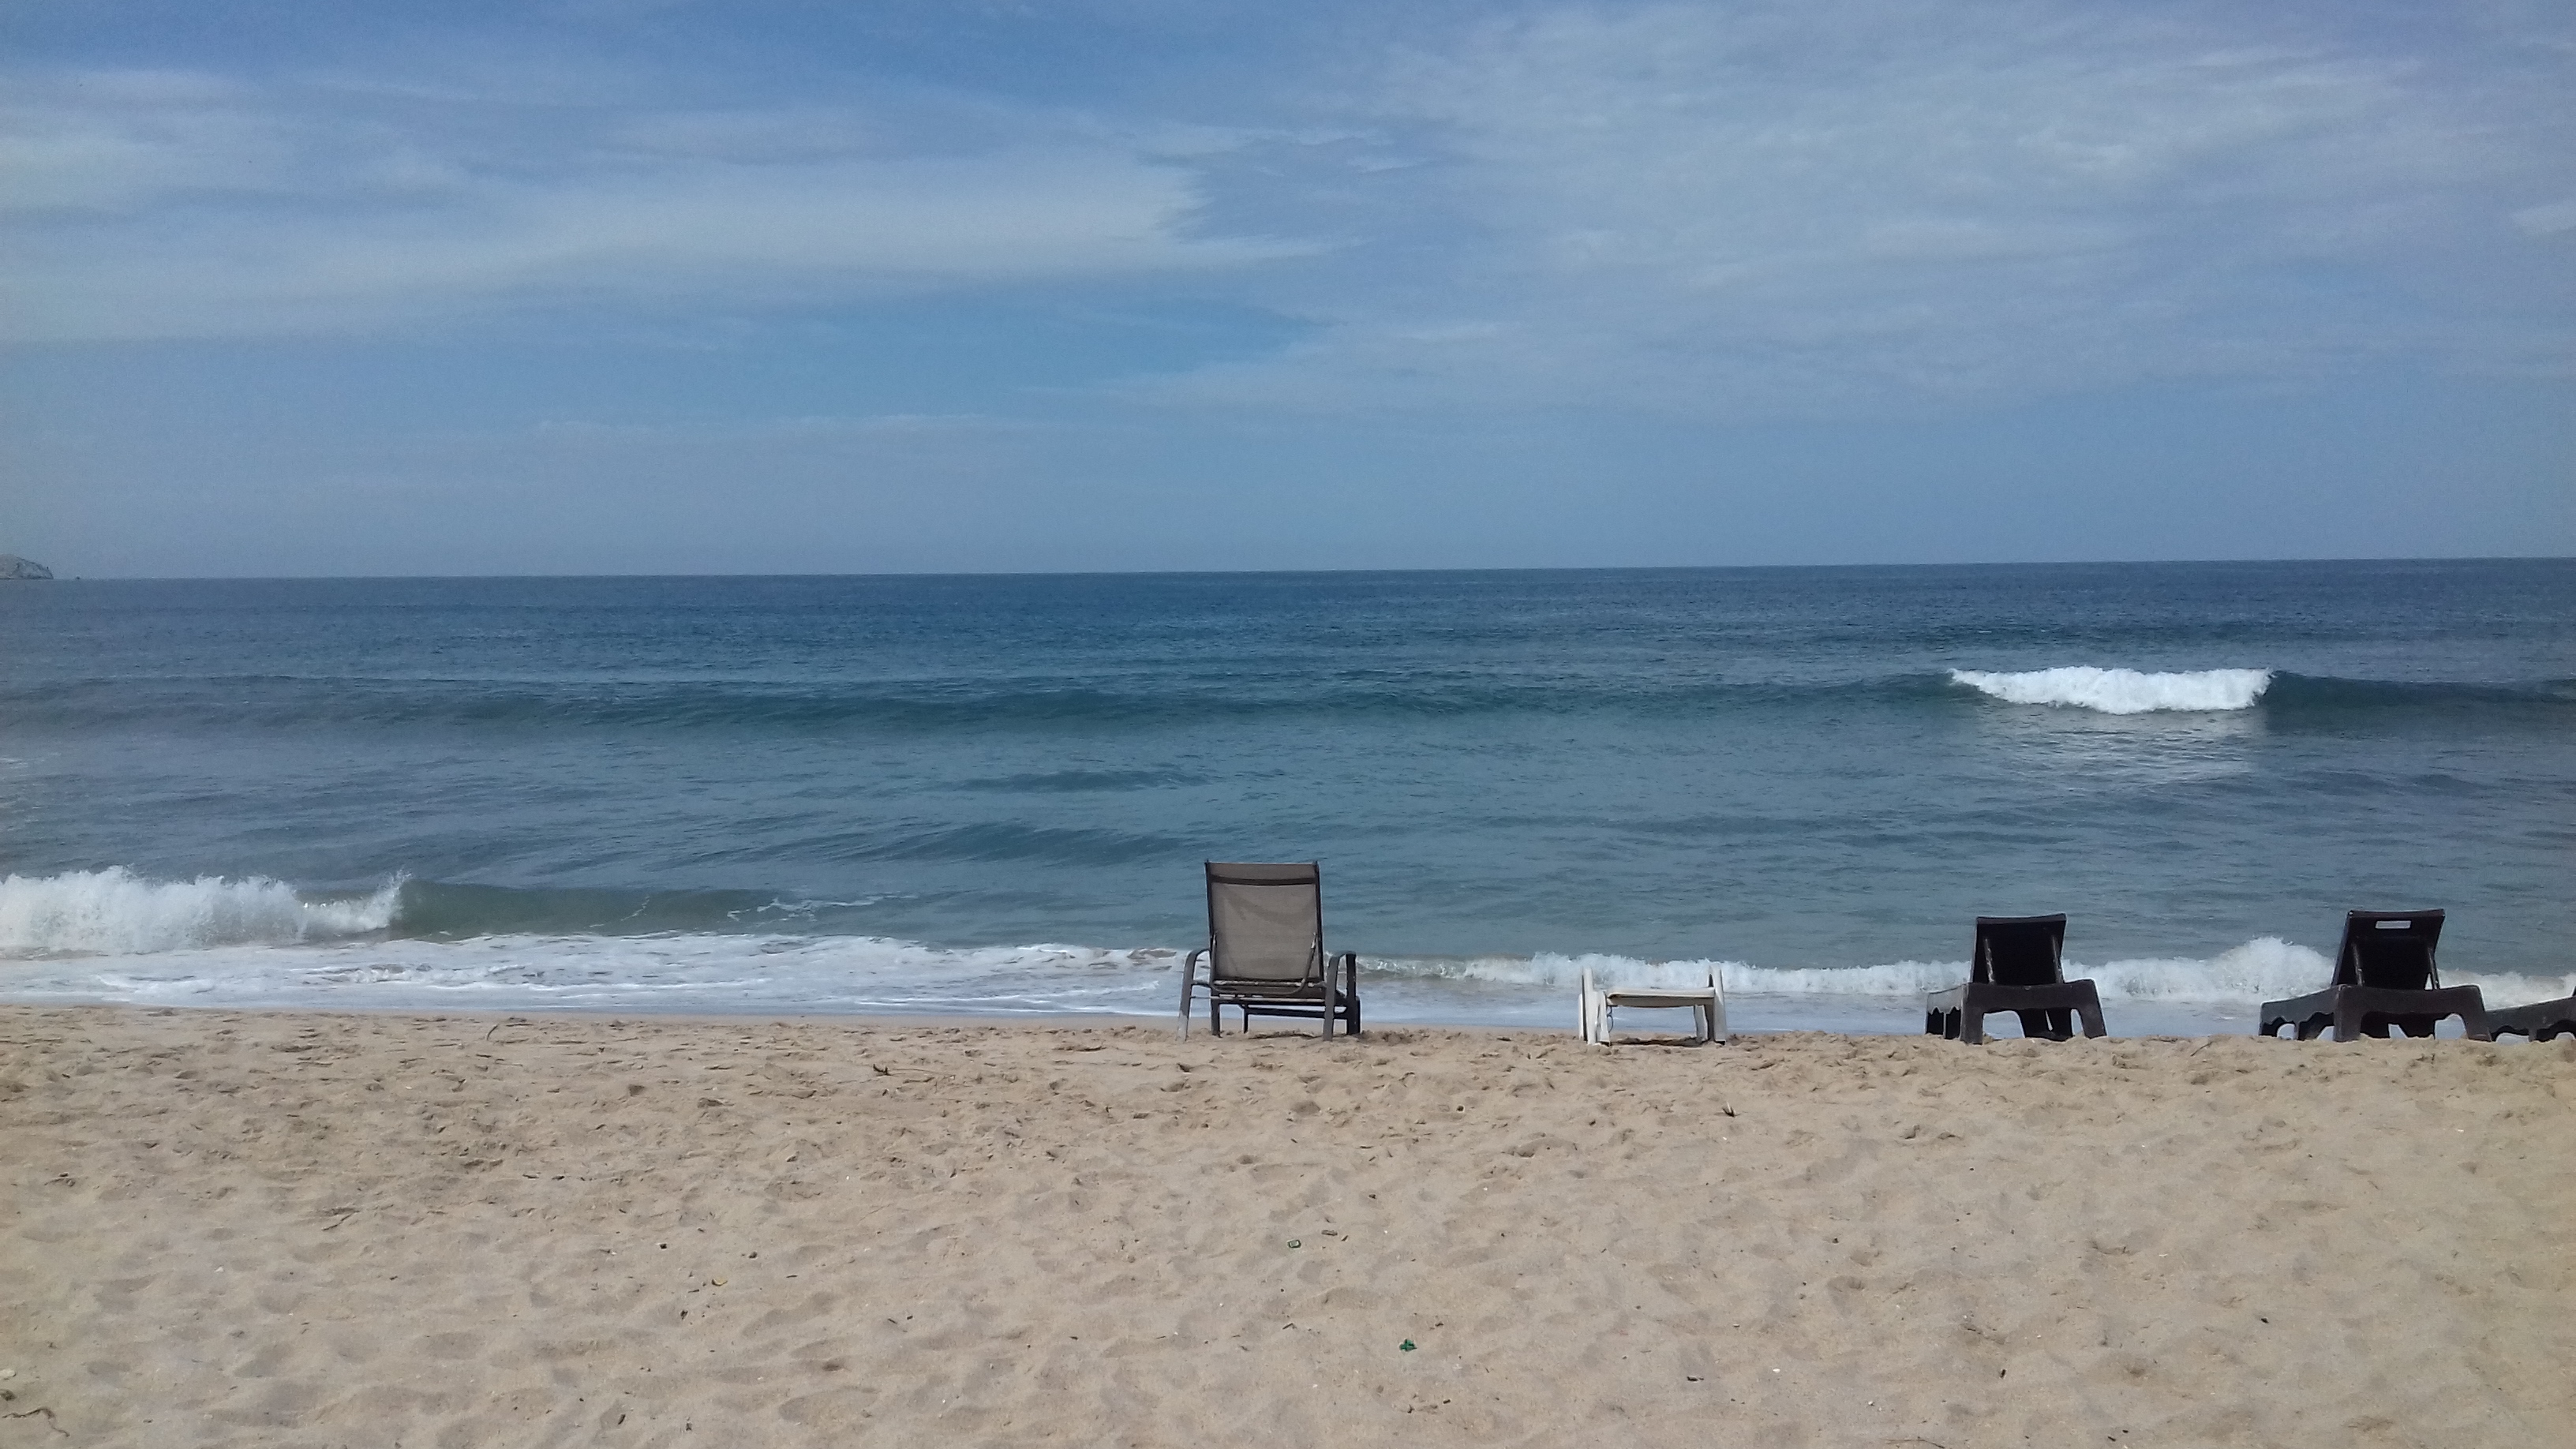
life, beach, sea, body of water, coastal and oceanic landforms, shore, ocean, coast, wave, sky, wind wave, horizon, vacation, sand, water, bay